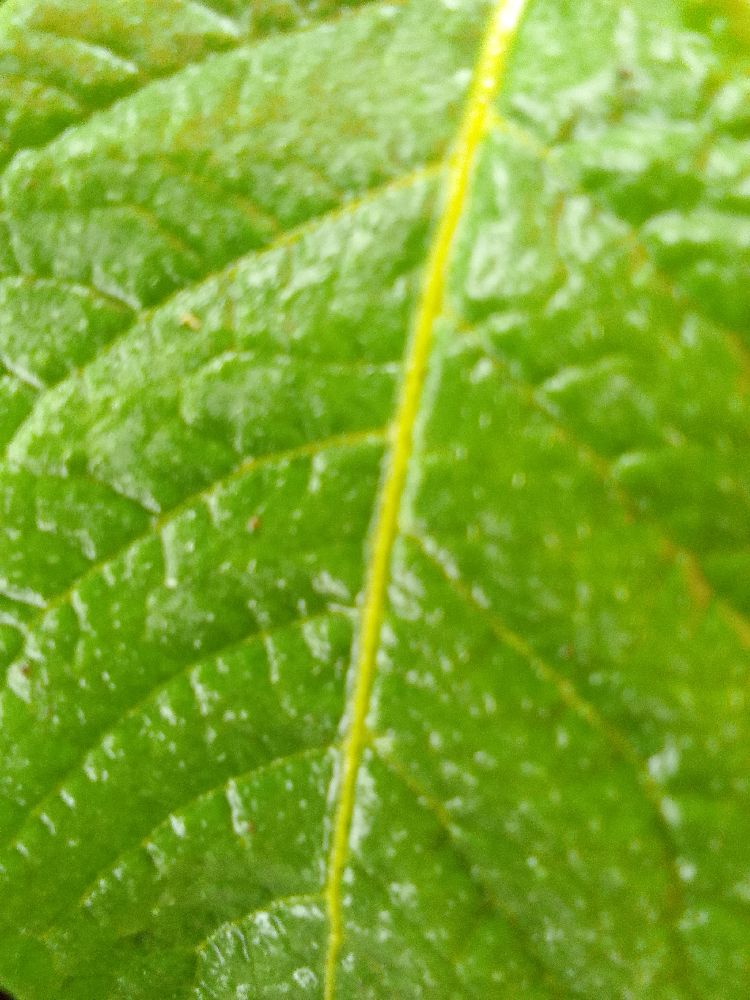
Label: Healthy